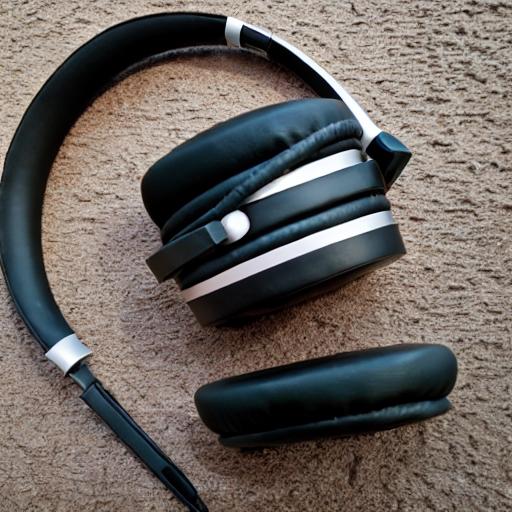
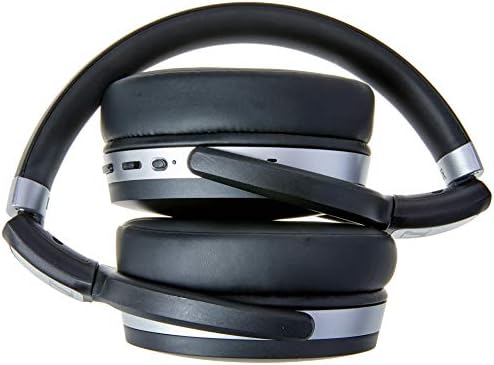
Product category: headphones
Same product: no